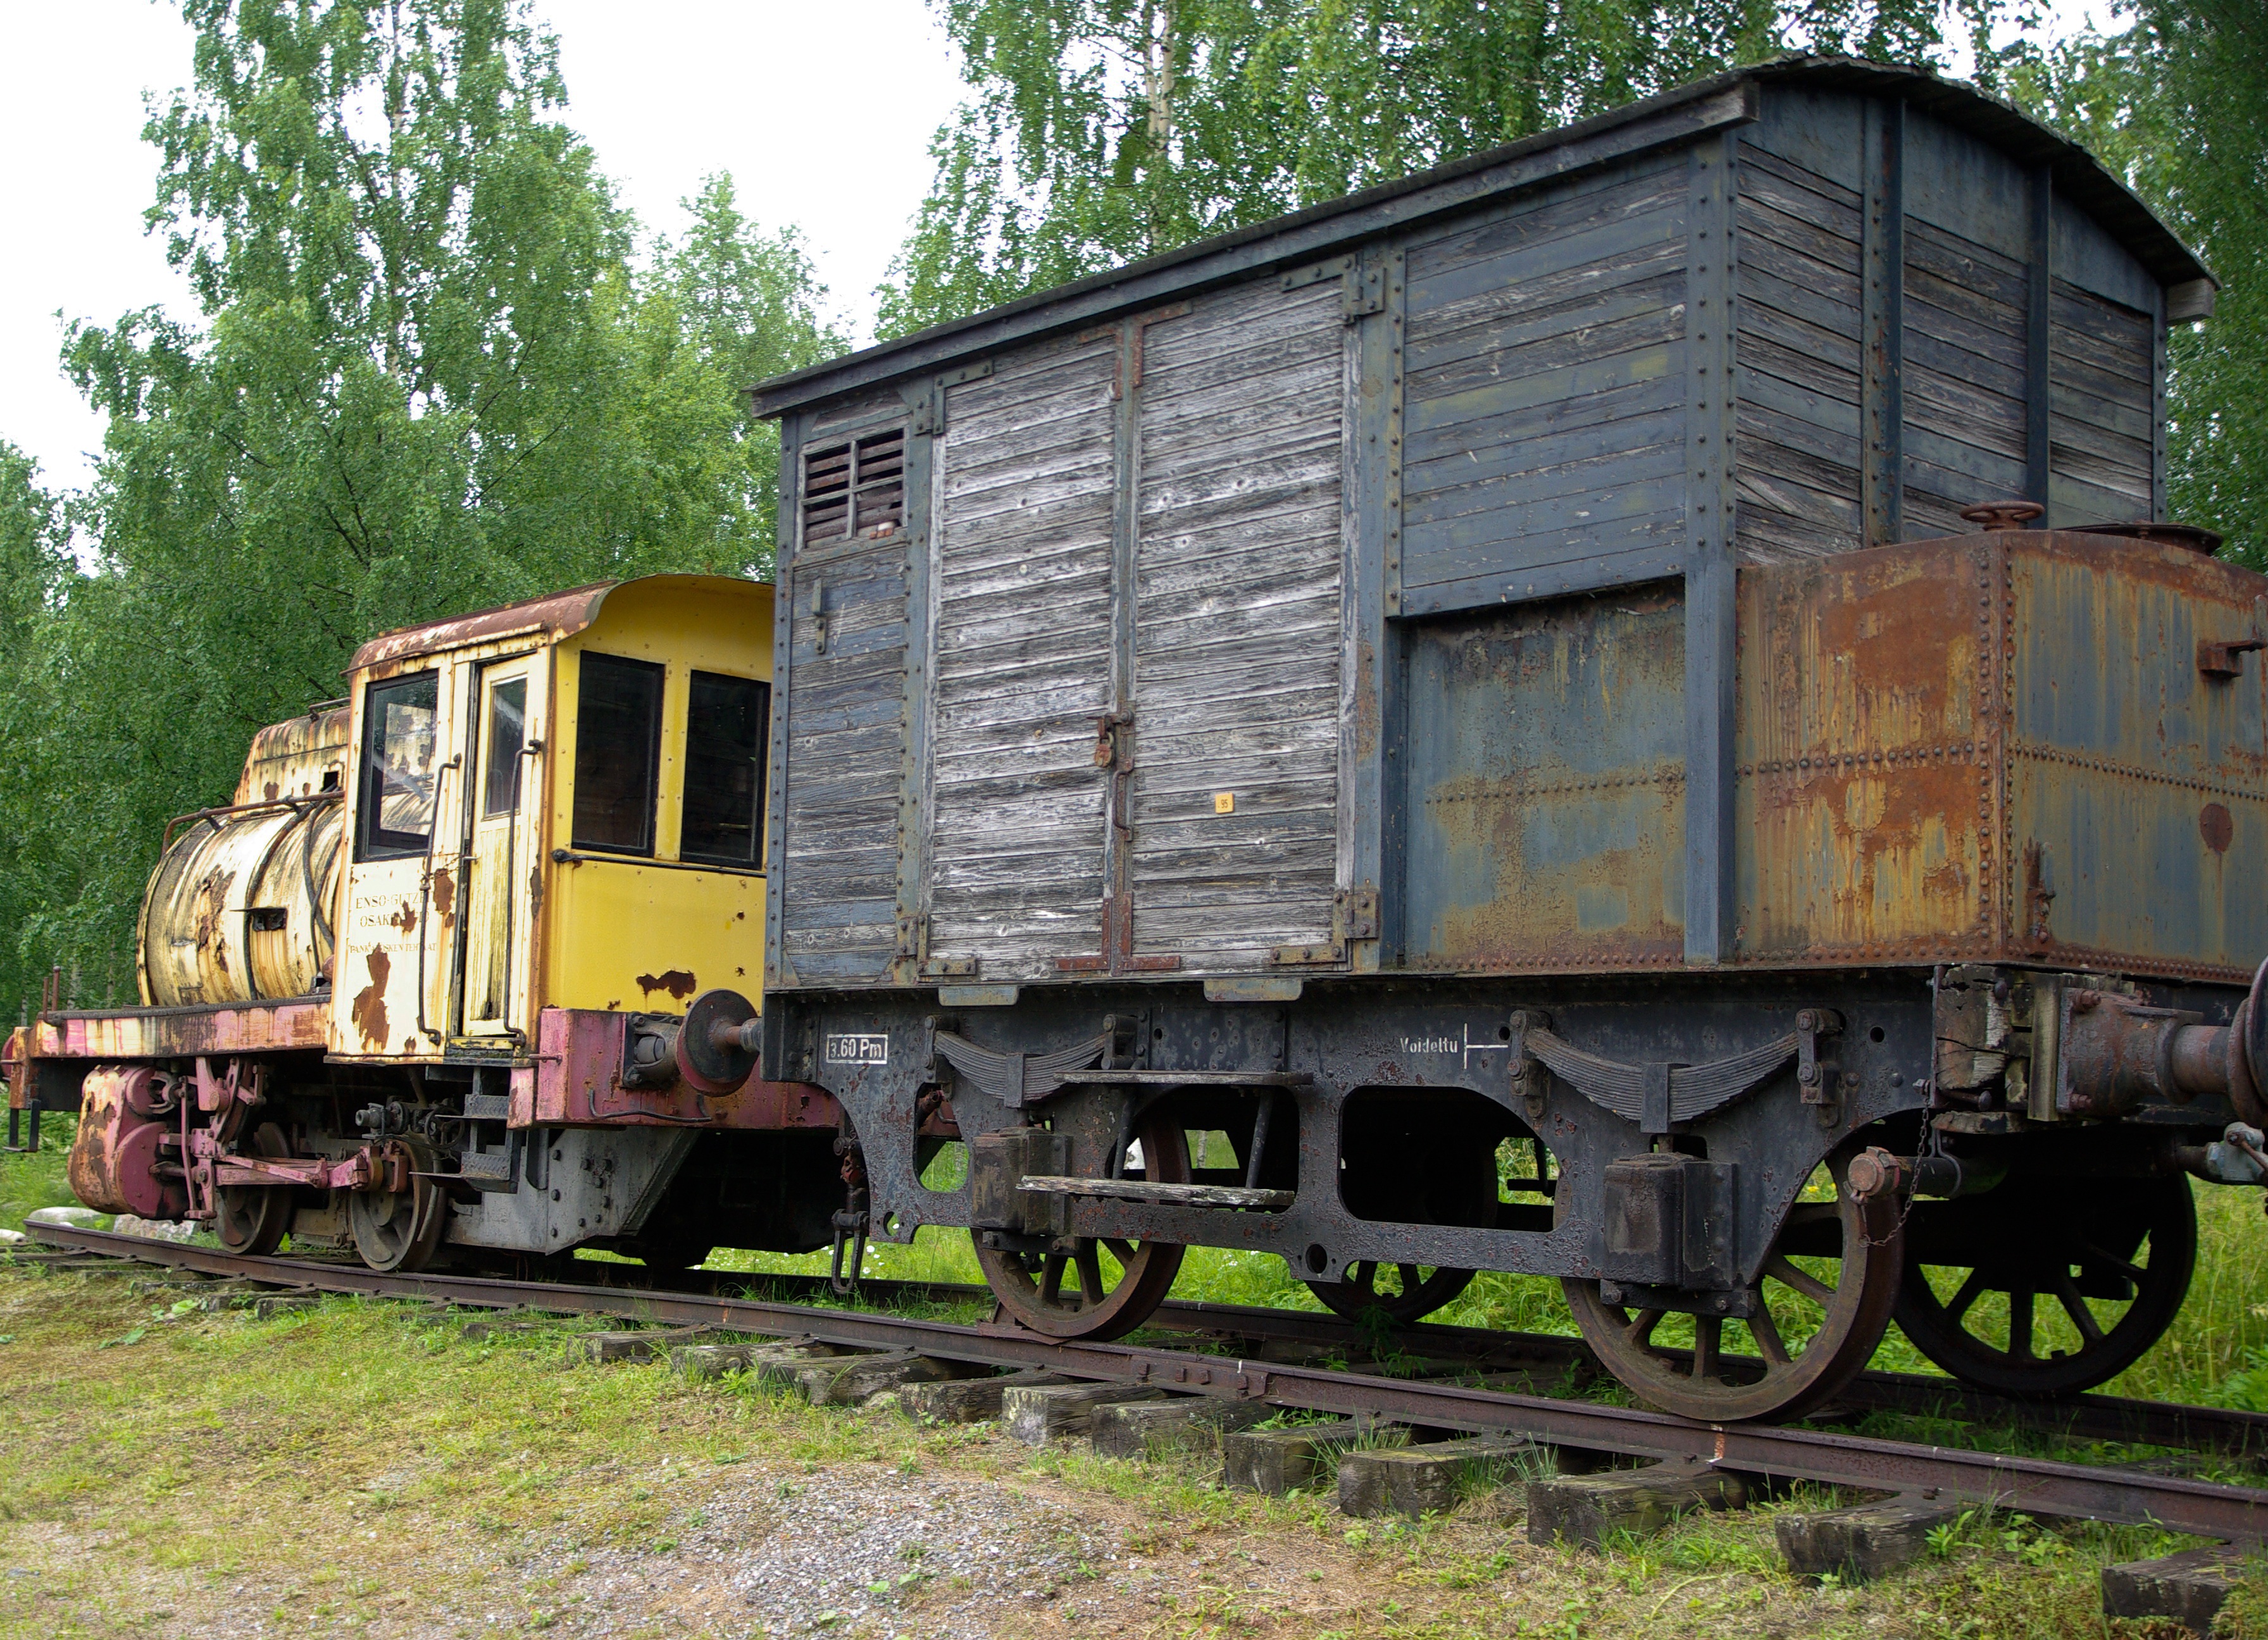
track, wagon, train, transport, vehicle, locomotive, rail transport, land vehicle, freight car, rolling stock, railroad car, passenger car, mine train